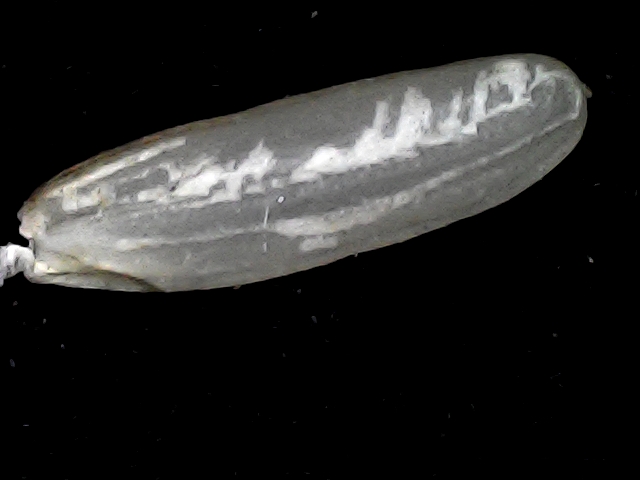
Rice variety: BD87